Abijatta-Shalla National Park

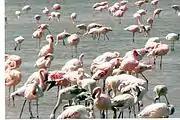
Flamingoes on Lake Abiyatta

The park is also home to 300 species of birds that are listed as endemics, residents, and migratory. Common Ostriches and Somali Ostriches are mostly common for their breeding. Two species of flamingos commonly thrived on Abijatta, Lake Chitu, and Shalla for algae-feeding and breeding areas: greater flamingoes and lesser flamingoes. Great white pelicans only settled on Lake Shalla which also serves as both a breeding site and a feeding ground along with several species of storks, herons, egrets, plovers, and cormorants. Other bird species such as parrots, ducks, eagles, owls, hornbills, barbets, bee-eaters, and pigeons are also flourish within these scrublands. Wattled ibis and yellow-fronted parrot are the only know endemic species known in Ethiopia. Black-winged lovebird, white-winged cliff chat, and white-billed starling are near-endemic species found within the park's habitat.